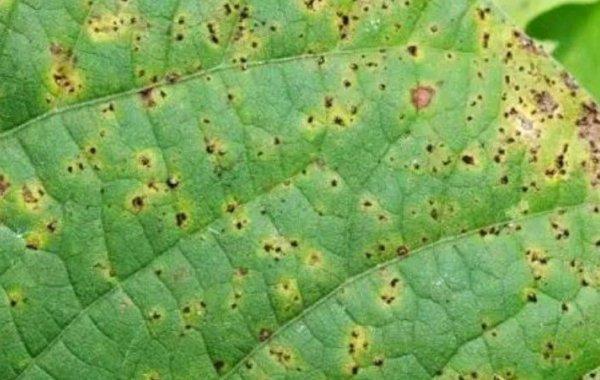
Plant: Bean
Disease: bean rust